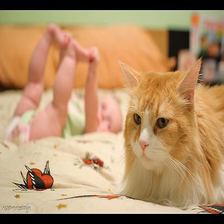
Species: cat
Breed: Maine Coon